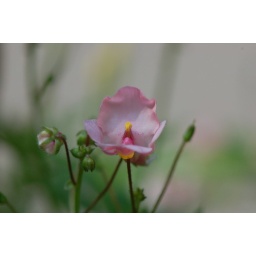
Seen in a flower box on my deck.